Wrestle Kingdom 16

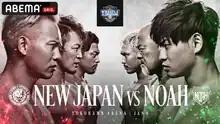
Promotional poster for day three of the event, which is co-promoted with Pro Wrestling Noah, featuring Kazuchika Okada, Hiroshi Tanahashi and Shingo Takagi (on the left representing NJPW) with Kaito Kiyomiya, Keiji Mutoh, and Katsuhiko Nakajima (on the right representing Noah)

The January 4 Tokyo Dome Show is NJPW's biggest annual event and has been called "the largest professional wrestling show in the world outside of the United States" and the "Japanese equivalent to the Super Bowl". The show has been promoted under the Wrestle Kingdom name since 2007.